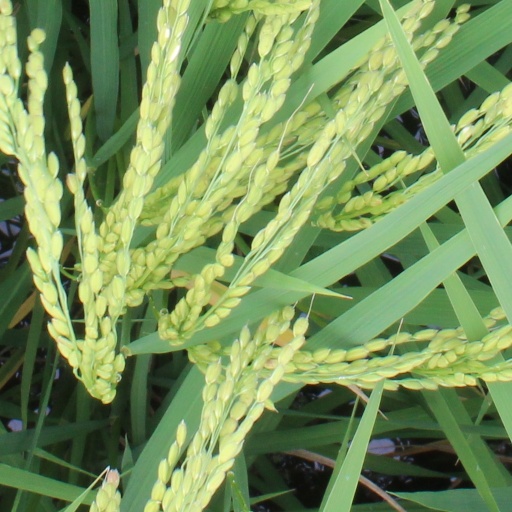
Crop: rice